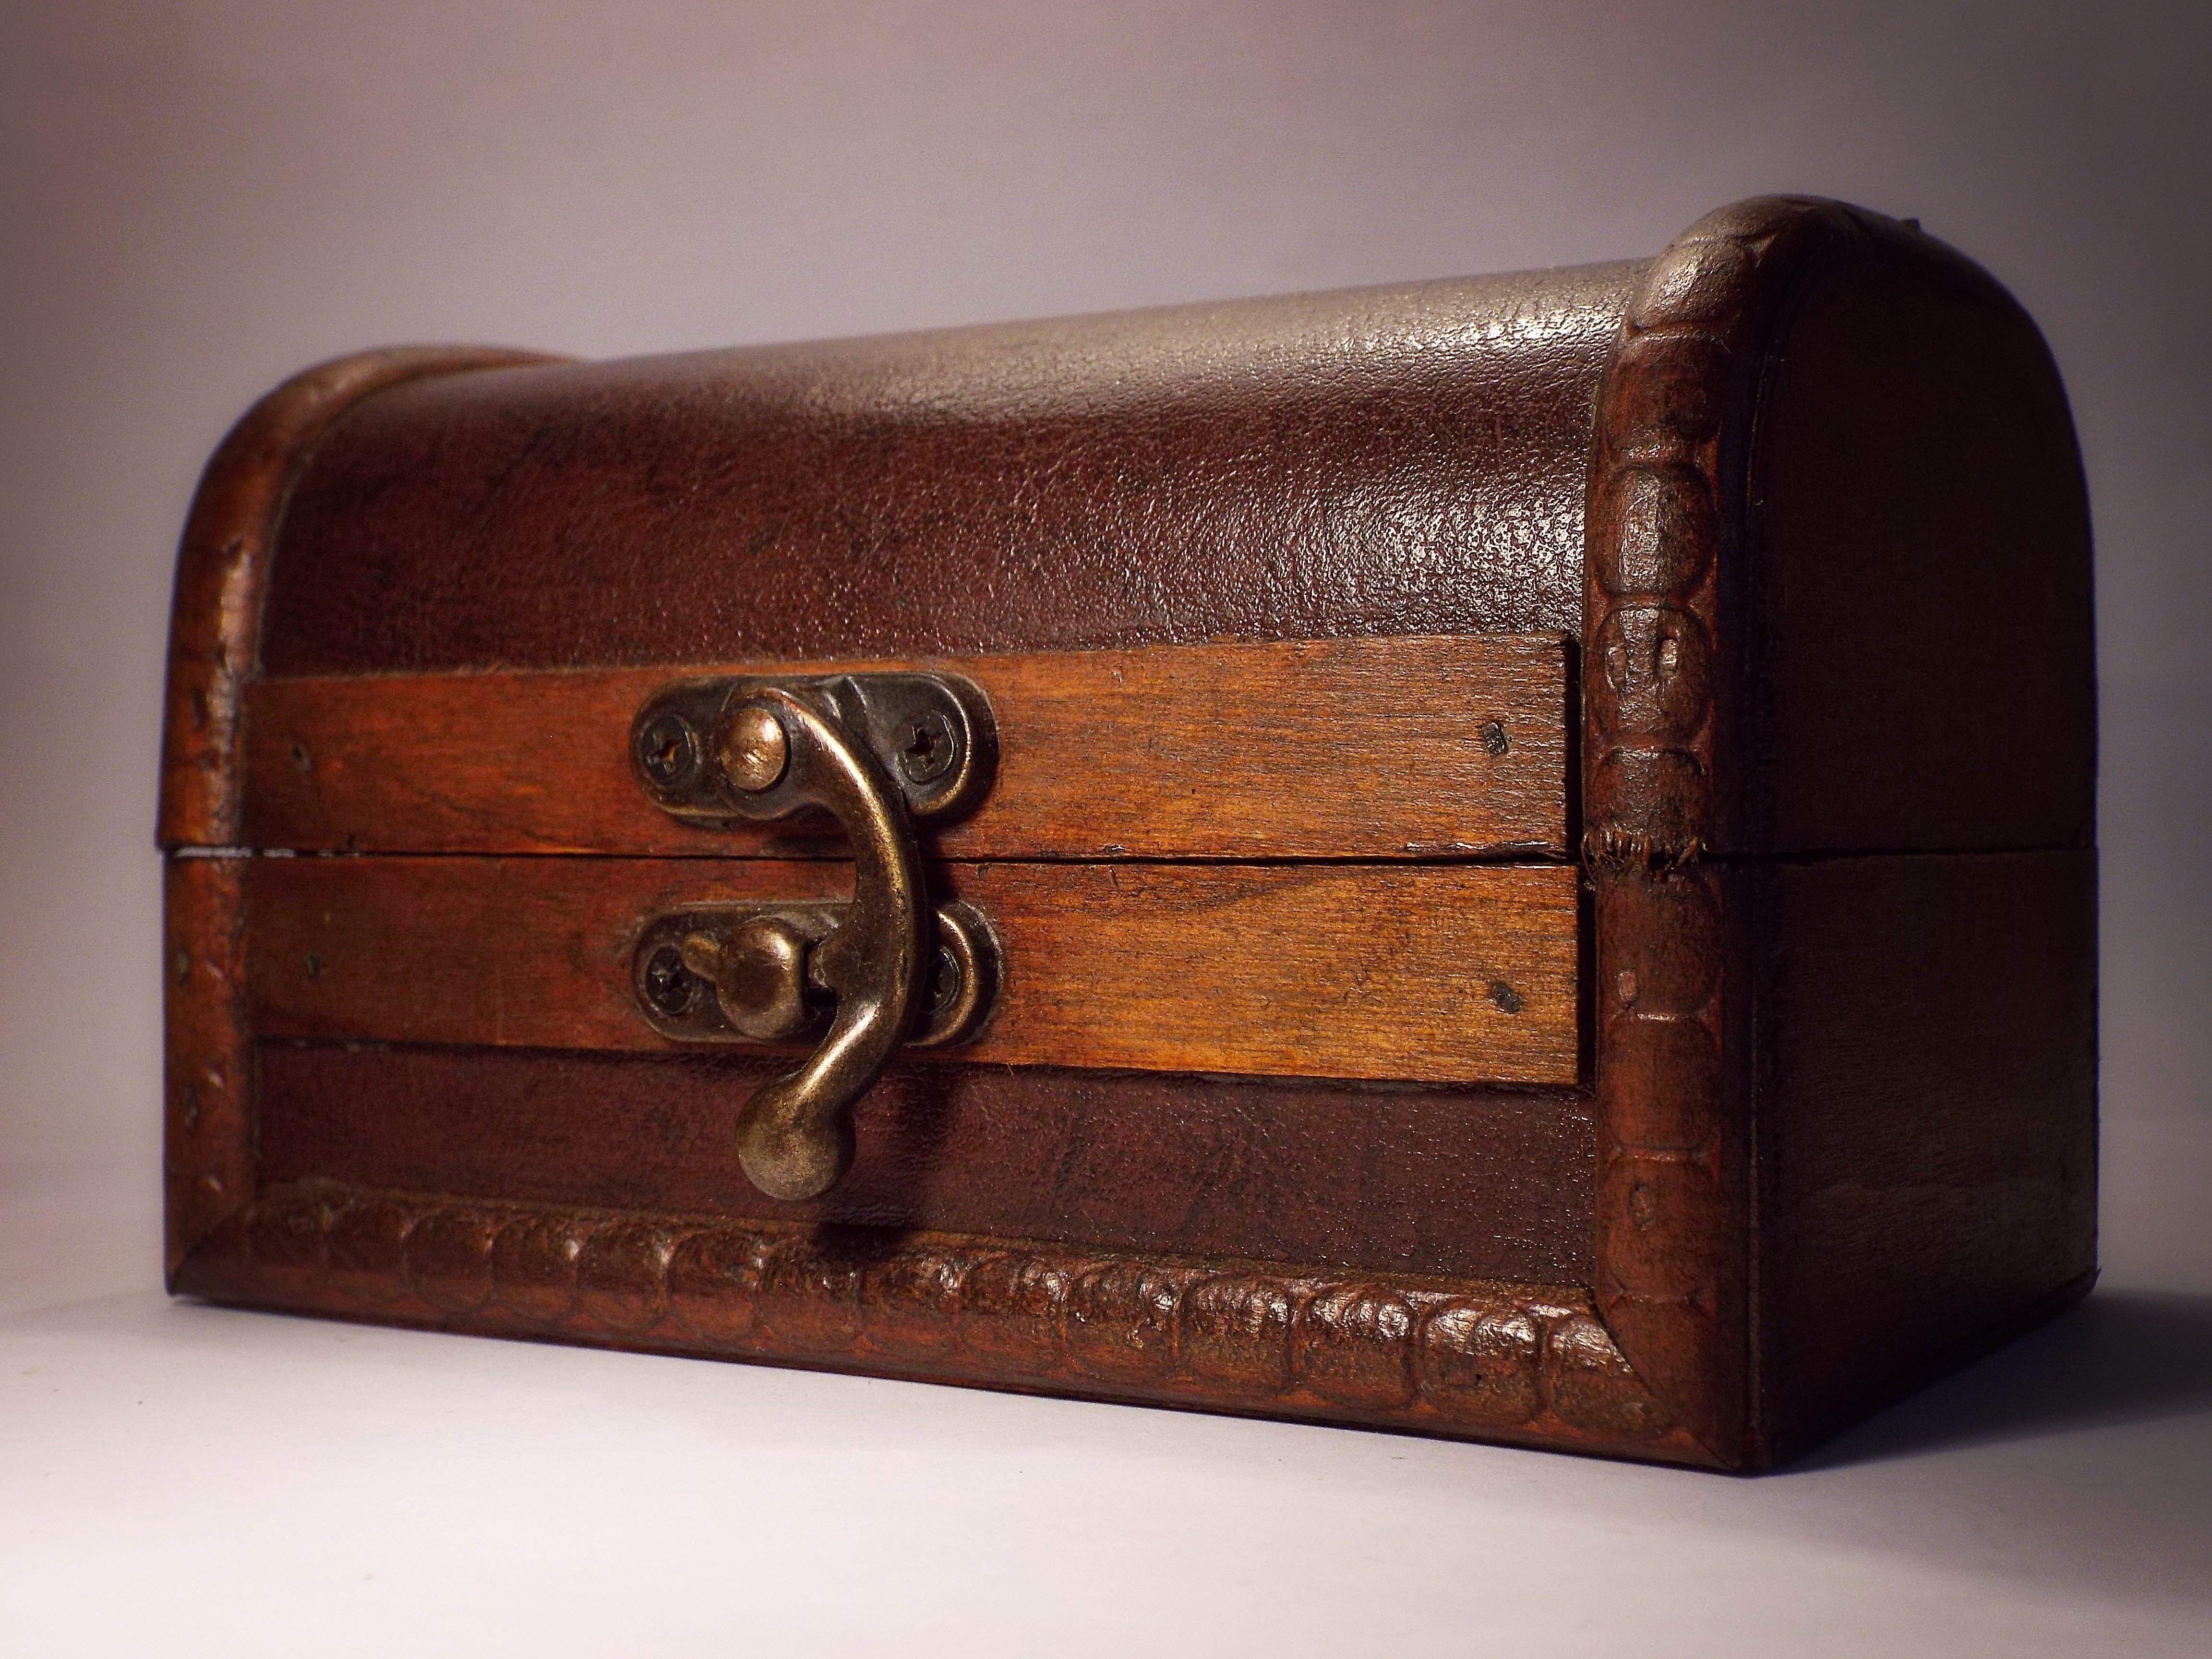
leather, antique, decoration, brown, bag, furniture, chest, baggage, chest of drawers